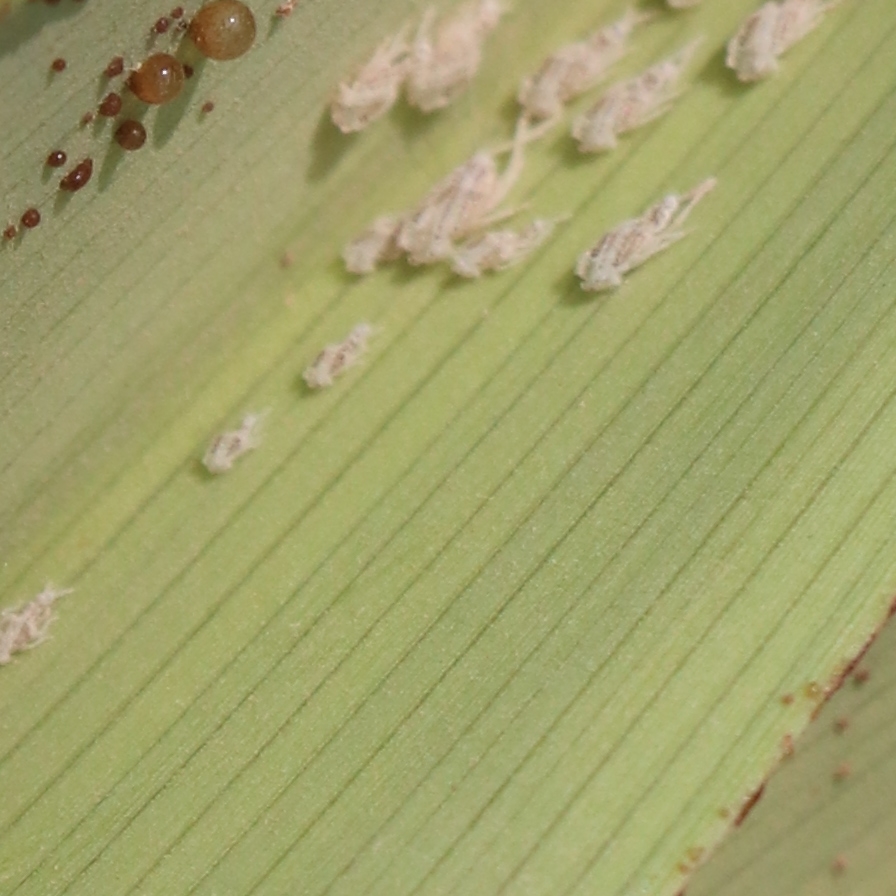
Label: Dubas